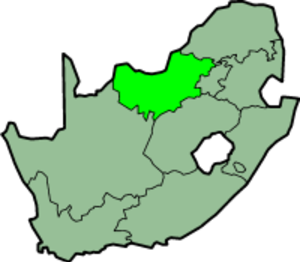
Nordvest (provins)
Nordvestprovinsens beliggenhed i Sydafrika
Nordvestprovinsen er en provins i det nordlige Sydafrika. Den har et areal på 104.882 km² og en befolkning på 3,7 millioner. Hovedstaden er Mahikeng.